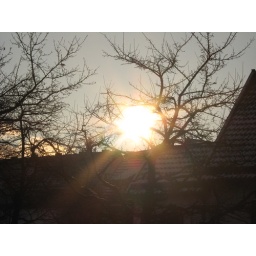
The yellow ball of fire rising atop some houses in our neighborhood.